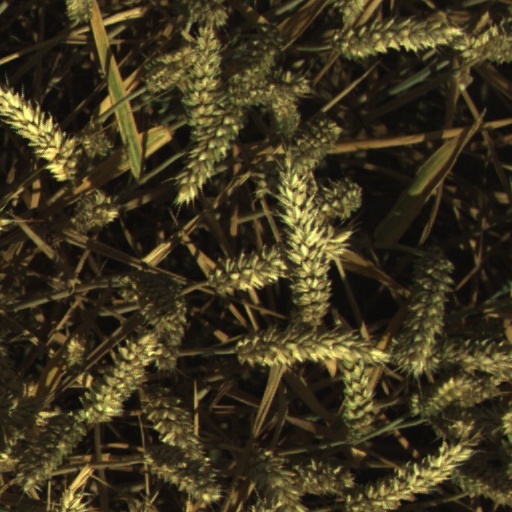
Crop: wheat